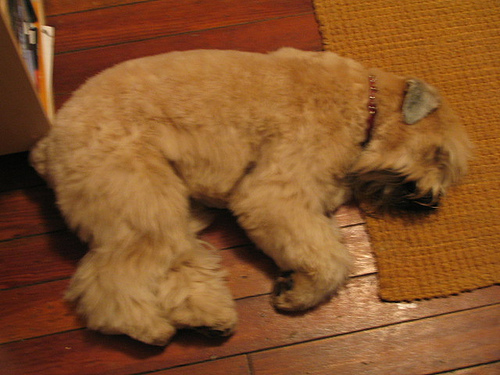
Animal: dog
Breed: wheaten terrier